Chengde (Tang dynasty)

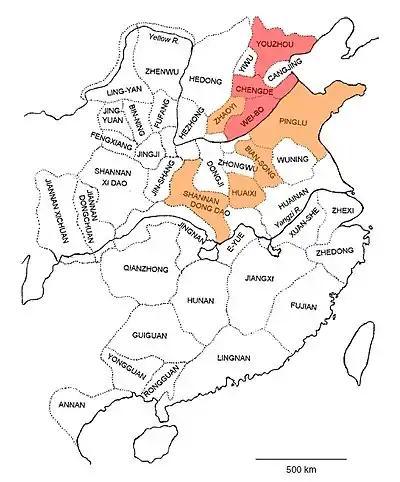
Rebellious provinces in the post-An Lushan Tang Empire. Red provinces were lost to the Tang forever while the orange provinces were reincorporated.

Chengde (成德), situated in modern Shijiazhuang, was an independent Chinese polity in the post-An Lushan Rebellion (755-763) Tang dynasty. The former generals of An Lushan allied with each other to negotiate the existence of their independent realms in northeast China.